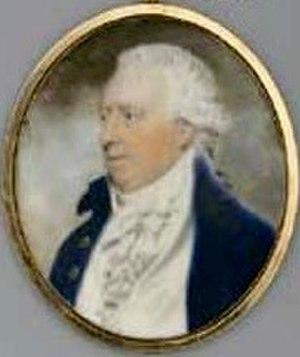
John Hussey Delaval, 1ᵉʳ baron Delaval, connu sous le nom de Sir John Delaval, baronnet, entre 1761 et 1783, est un propriétaire terrien et homme politique anglais.